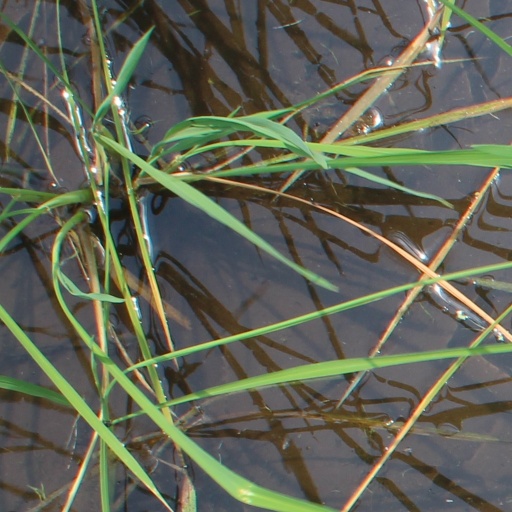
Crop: rice